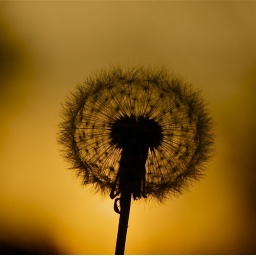
As the sun sets, the flower seeds show their beauty in an orange glow.